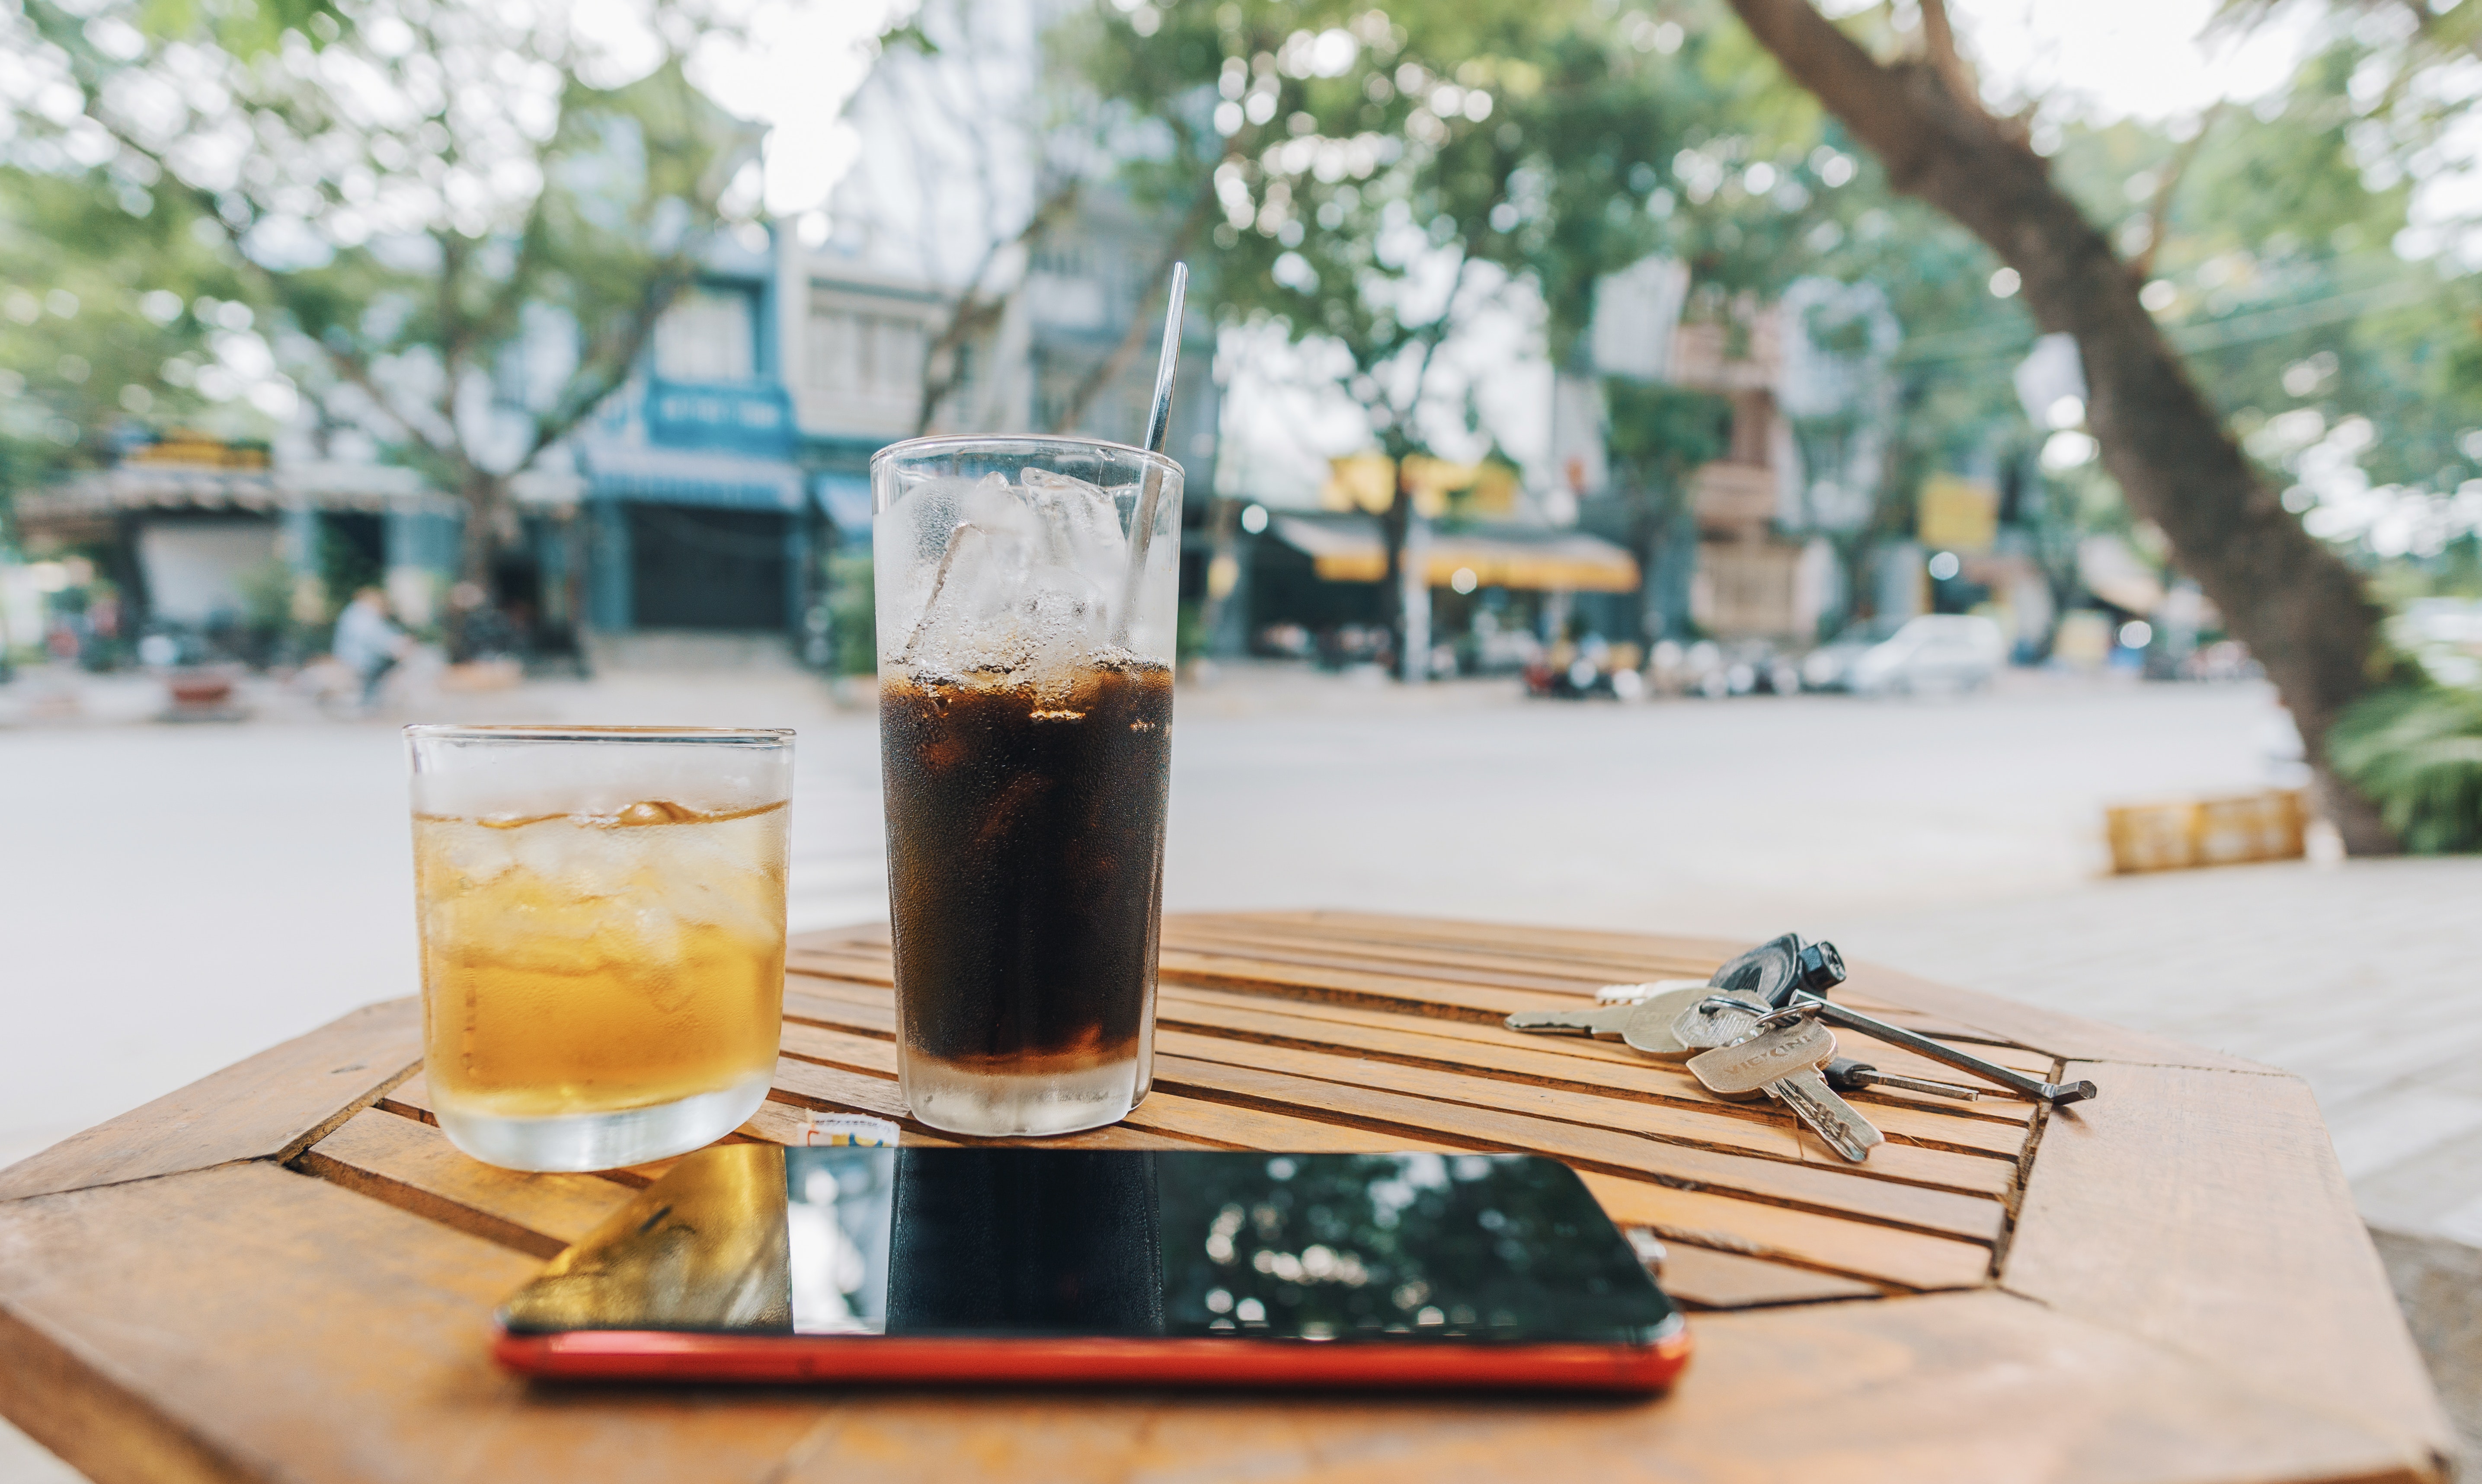
drink, iced coffee, frapp coffee, food, coffee, table, Winter melon punch, distilled beverage, vietnamese iced coffee, tea